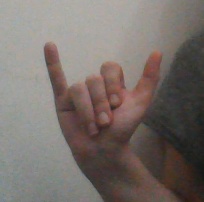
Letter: ya